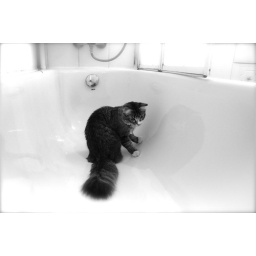
cat in a bathtub